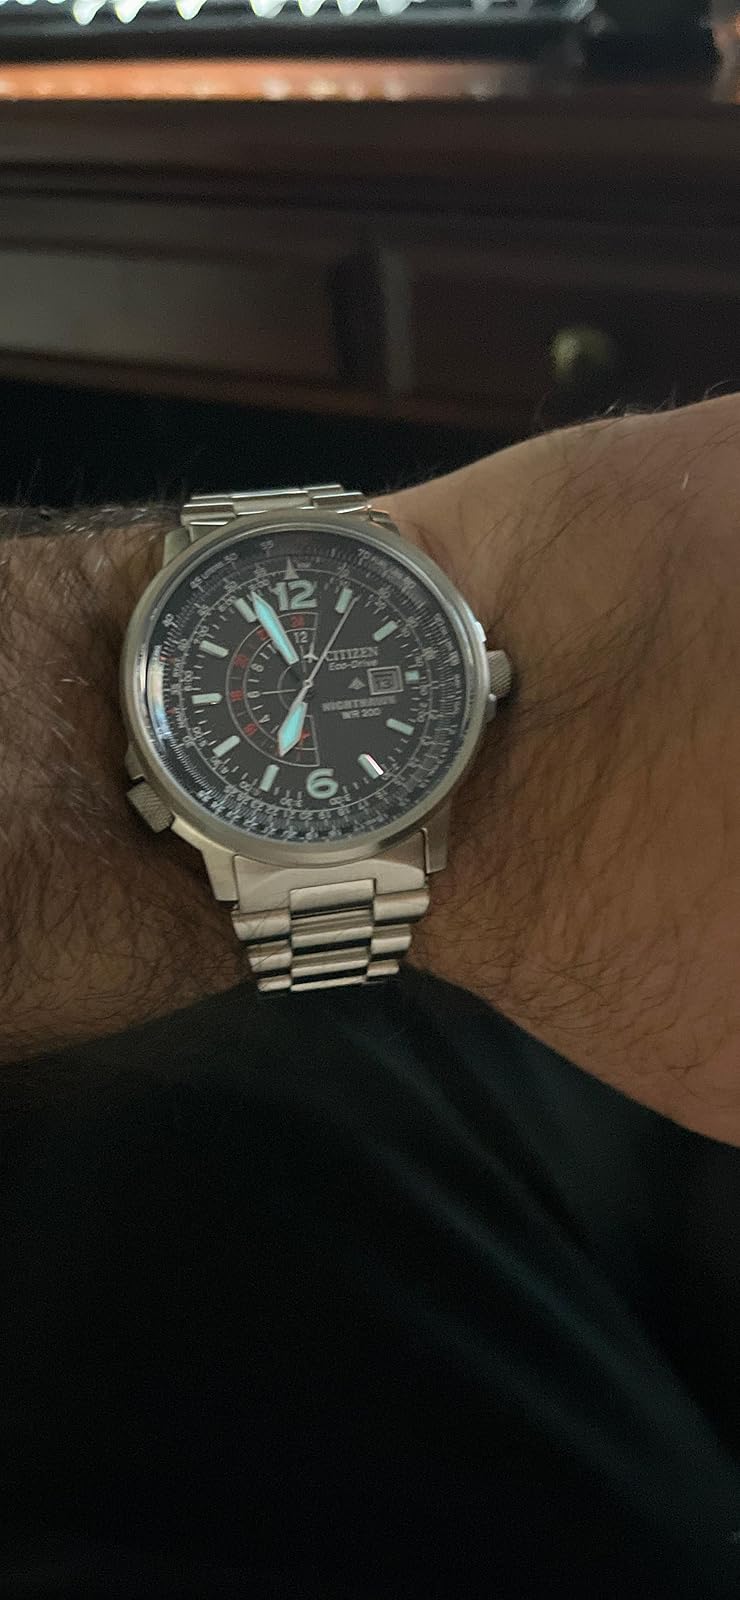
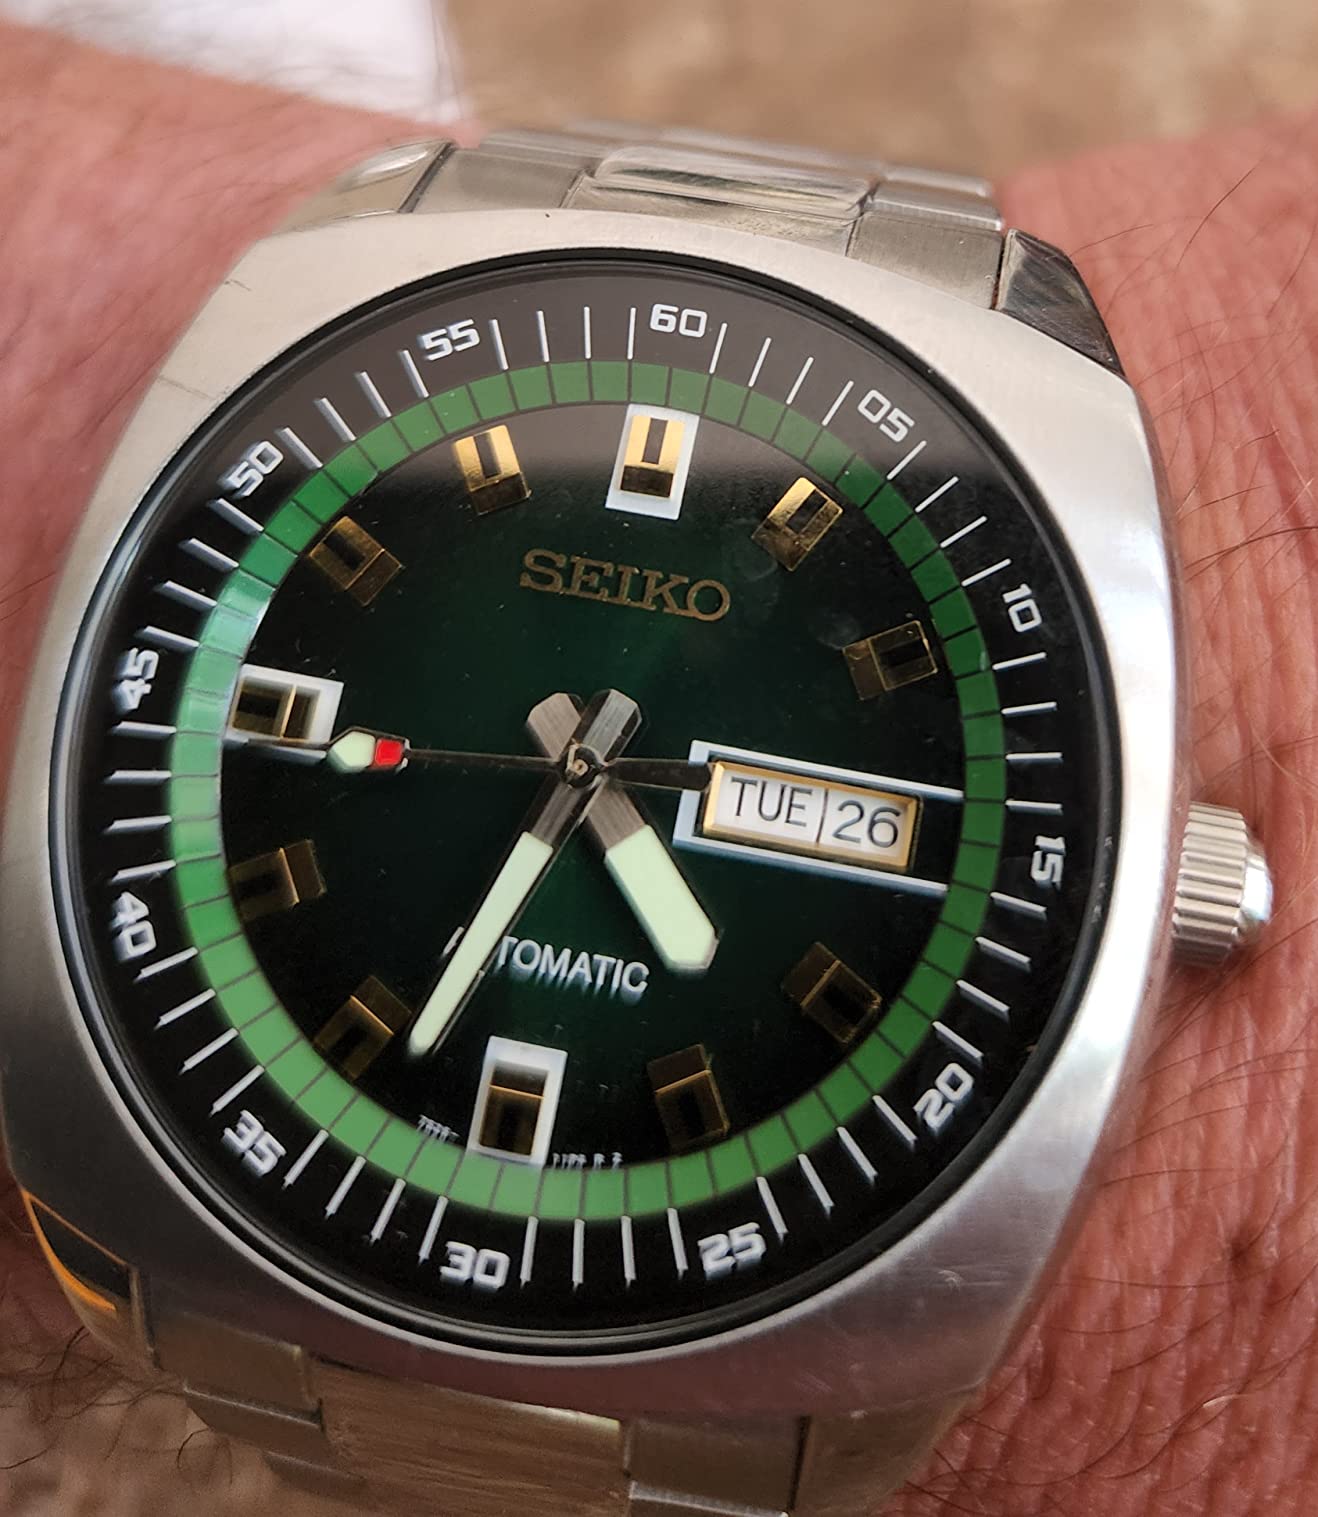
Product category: accessories_watch
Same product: no